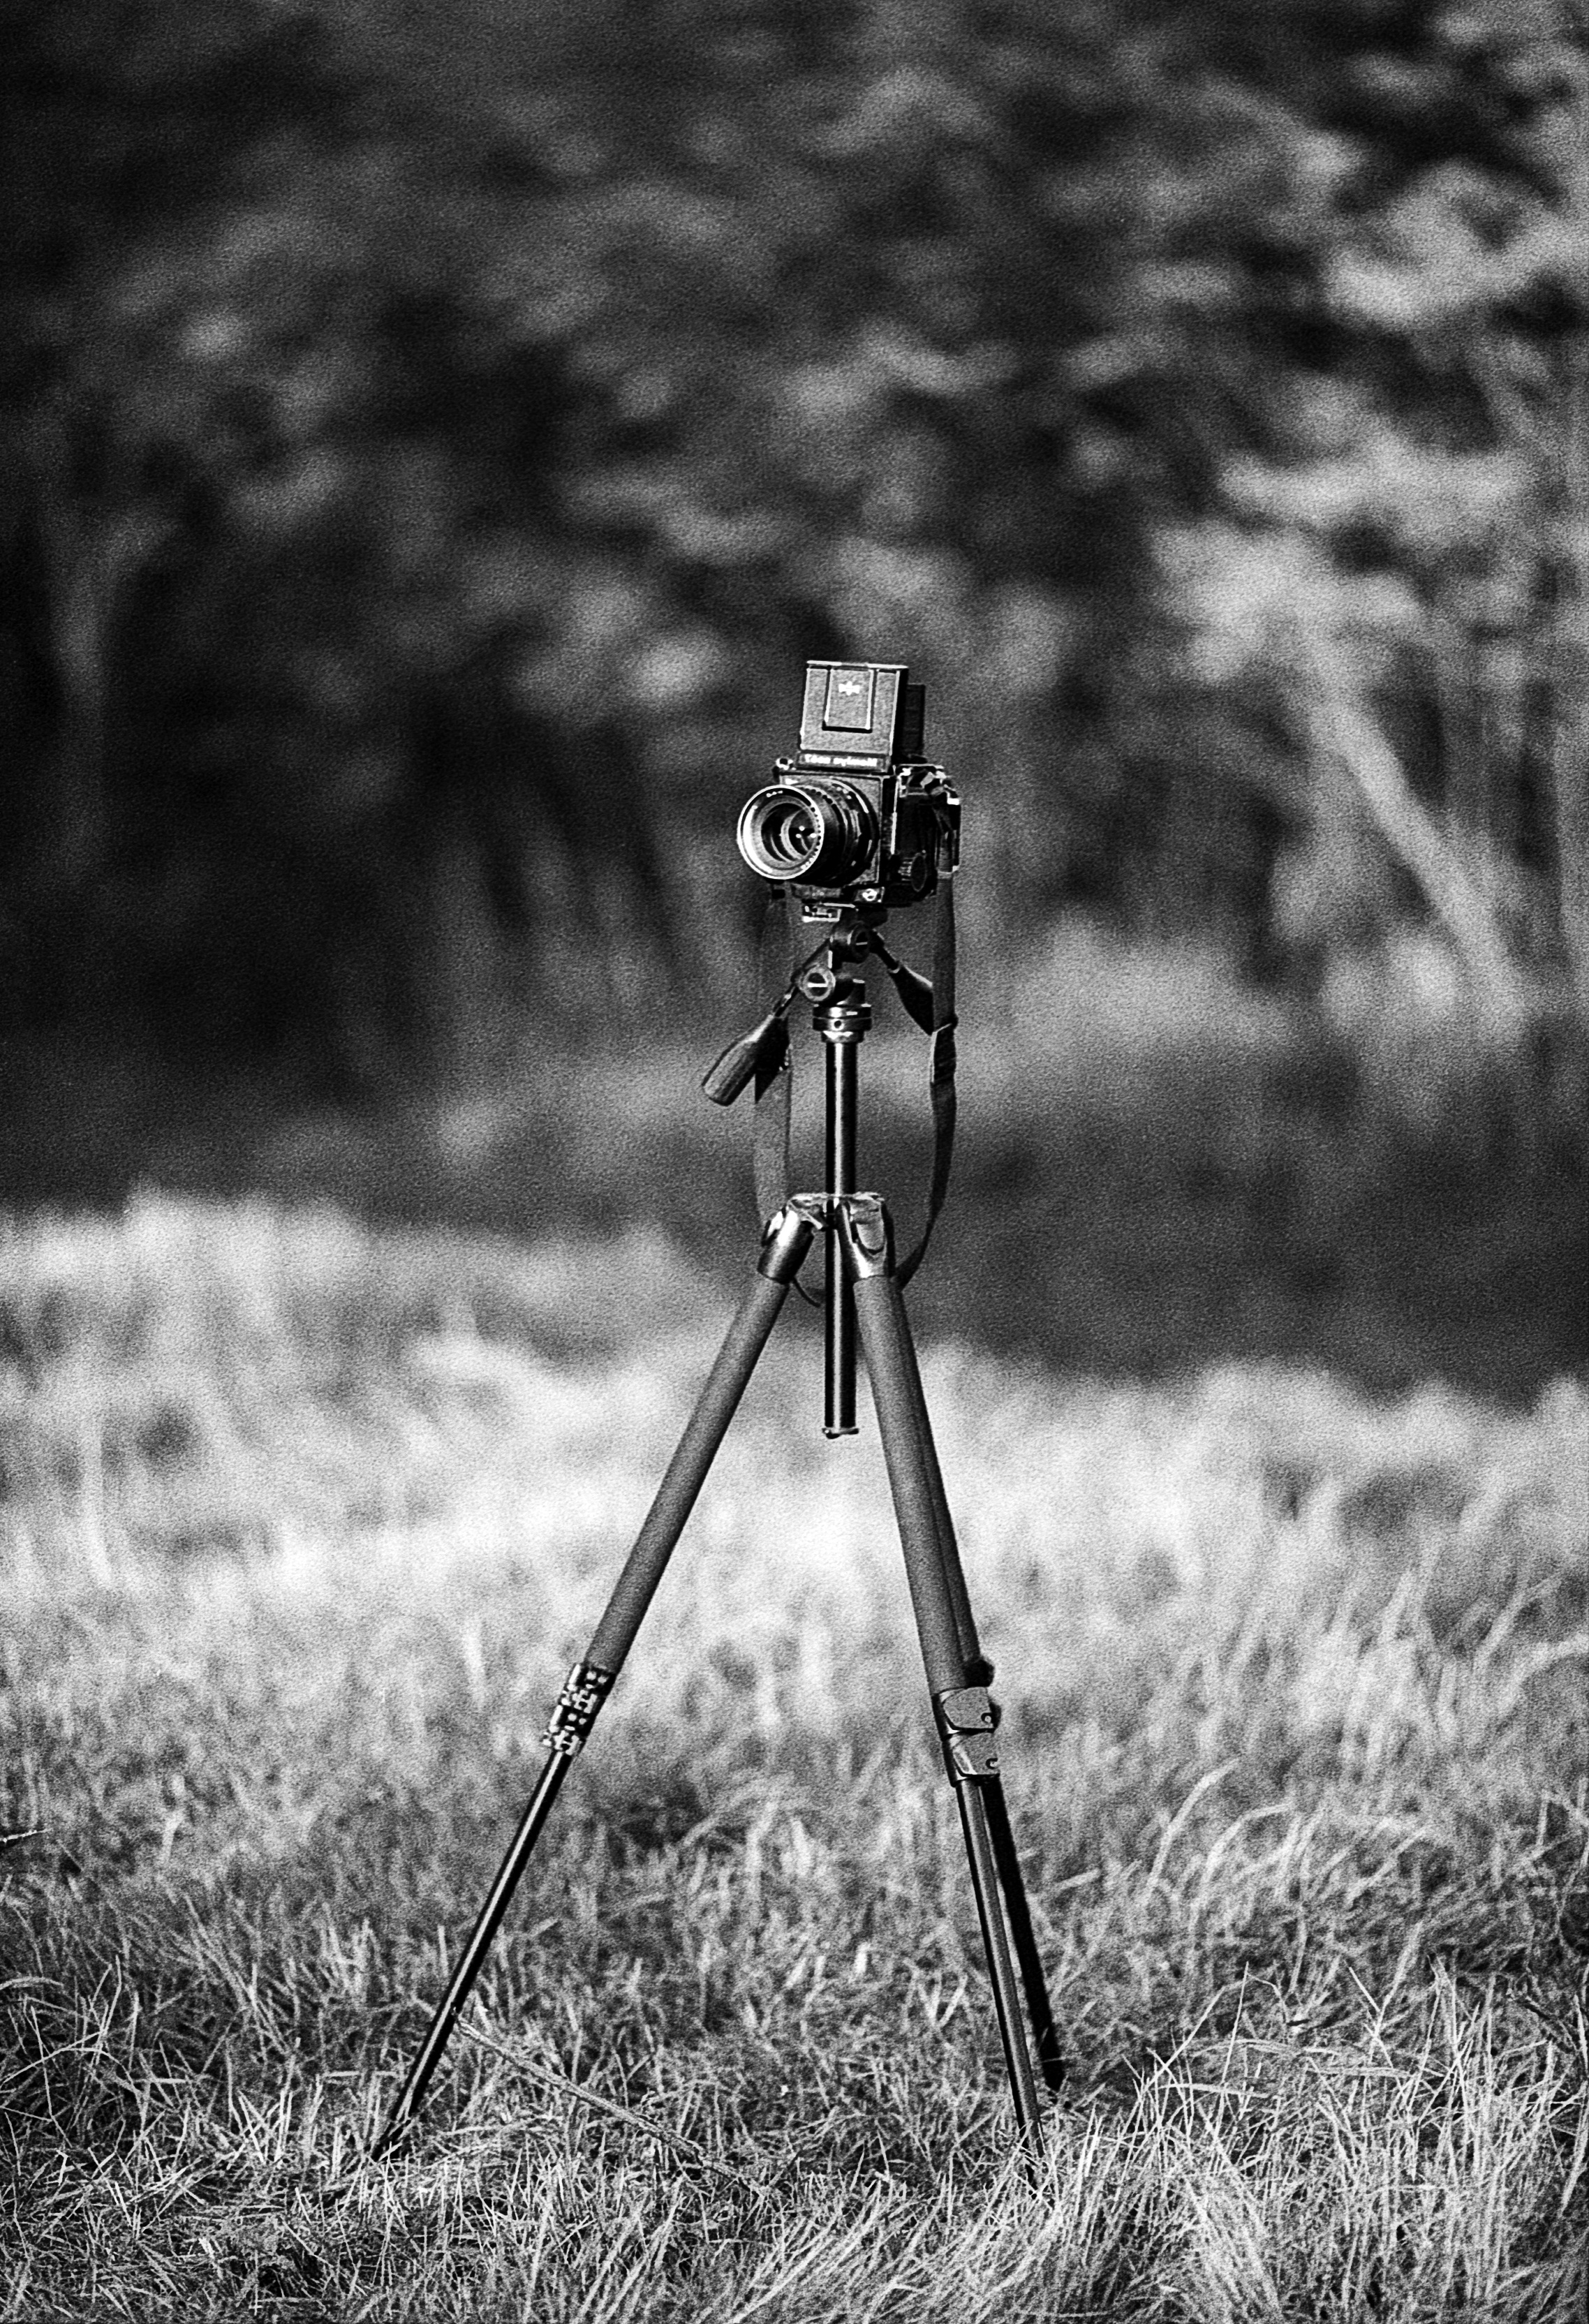
nature, grass, black and white, white, field, camera, photography, vintage, old, photo, green, darkness, black, monochrome, tripod, photograph, mamiya, medium format, monochrome photography, single lens reflex camera